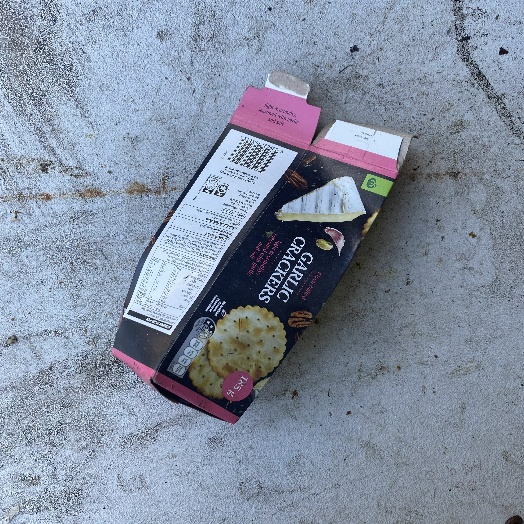
Label: Cardboard